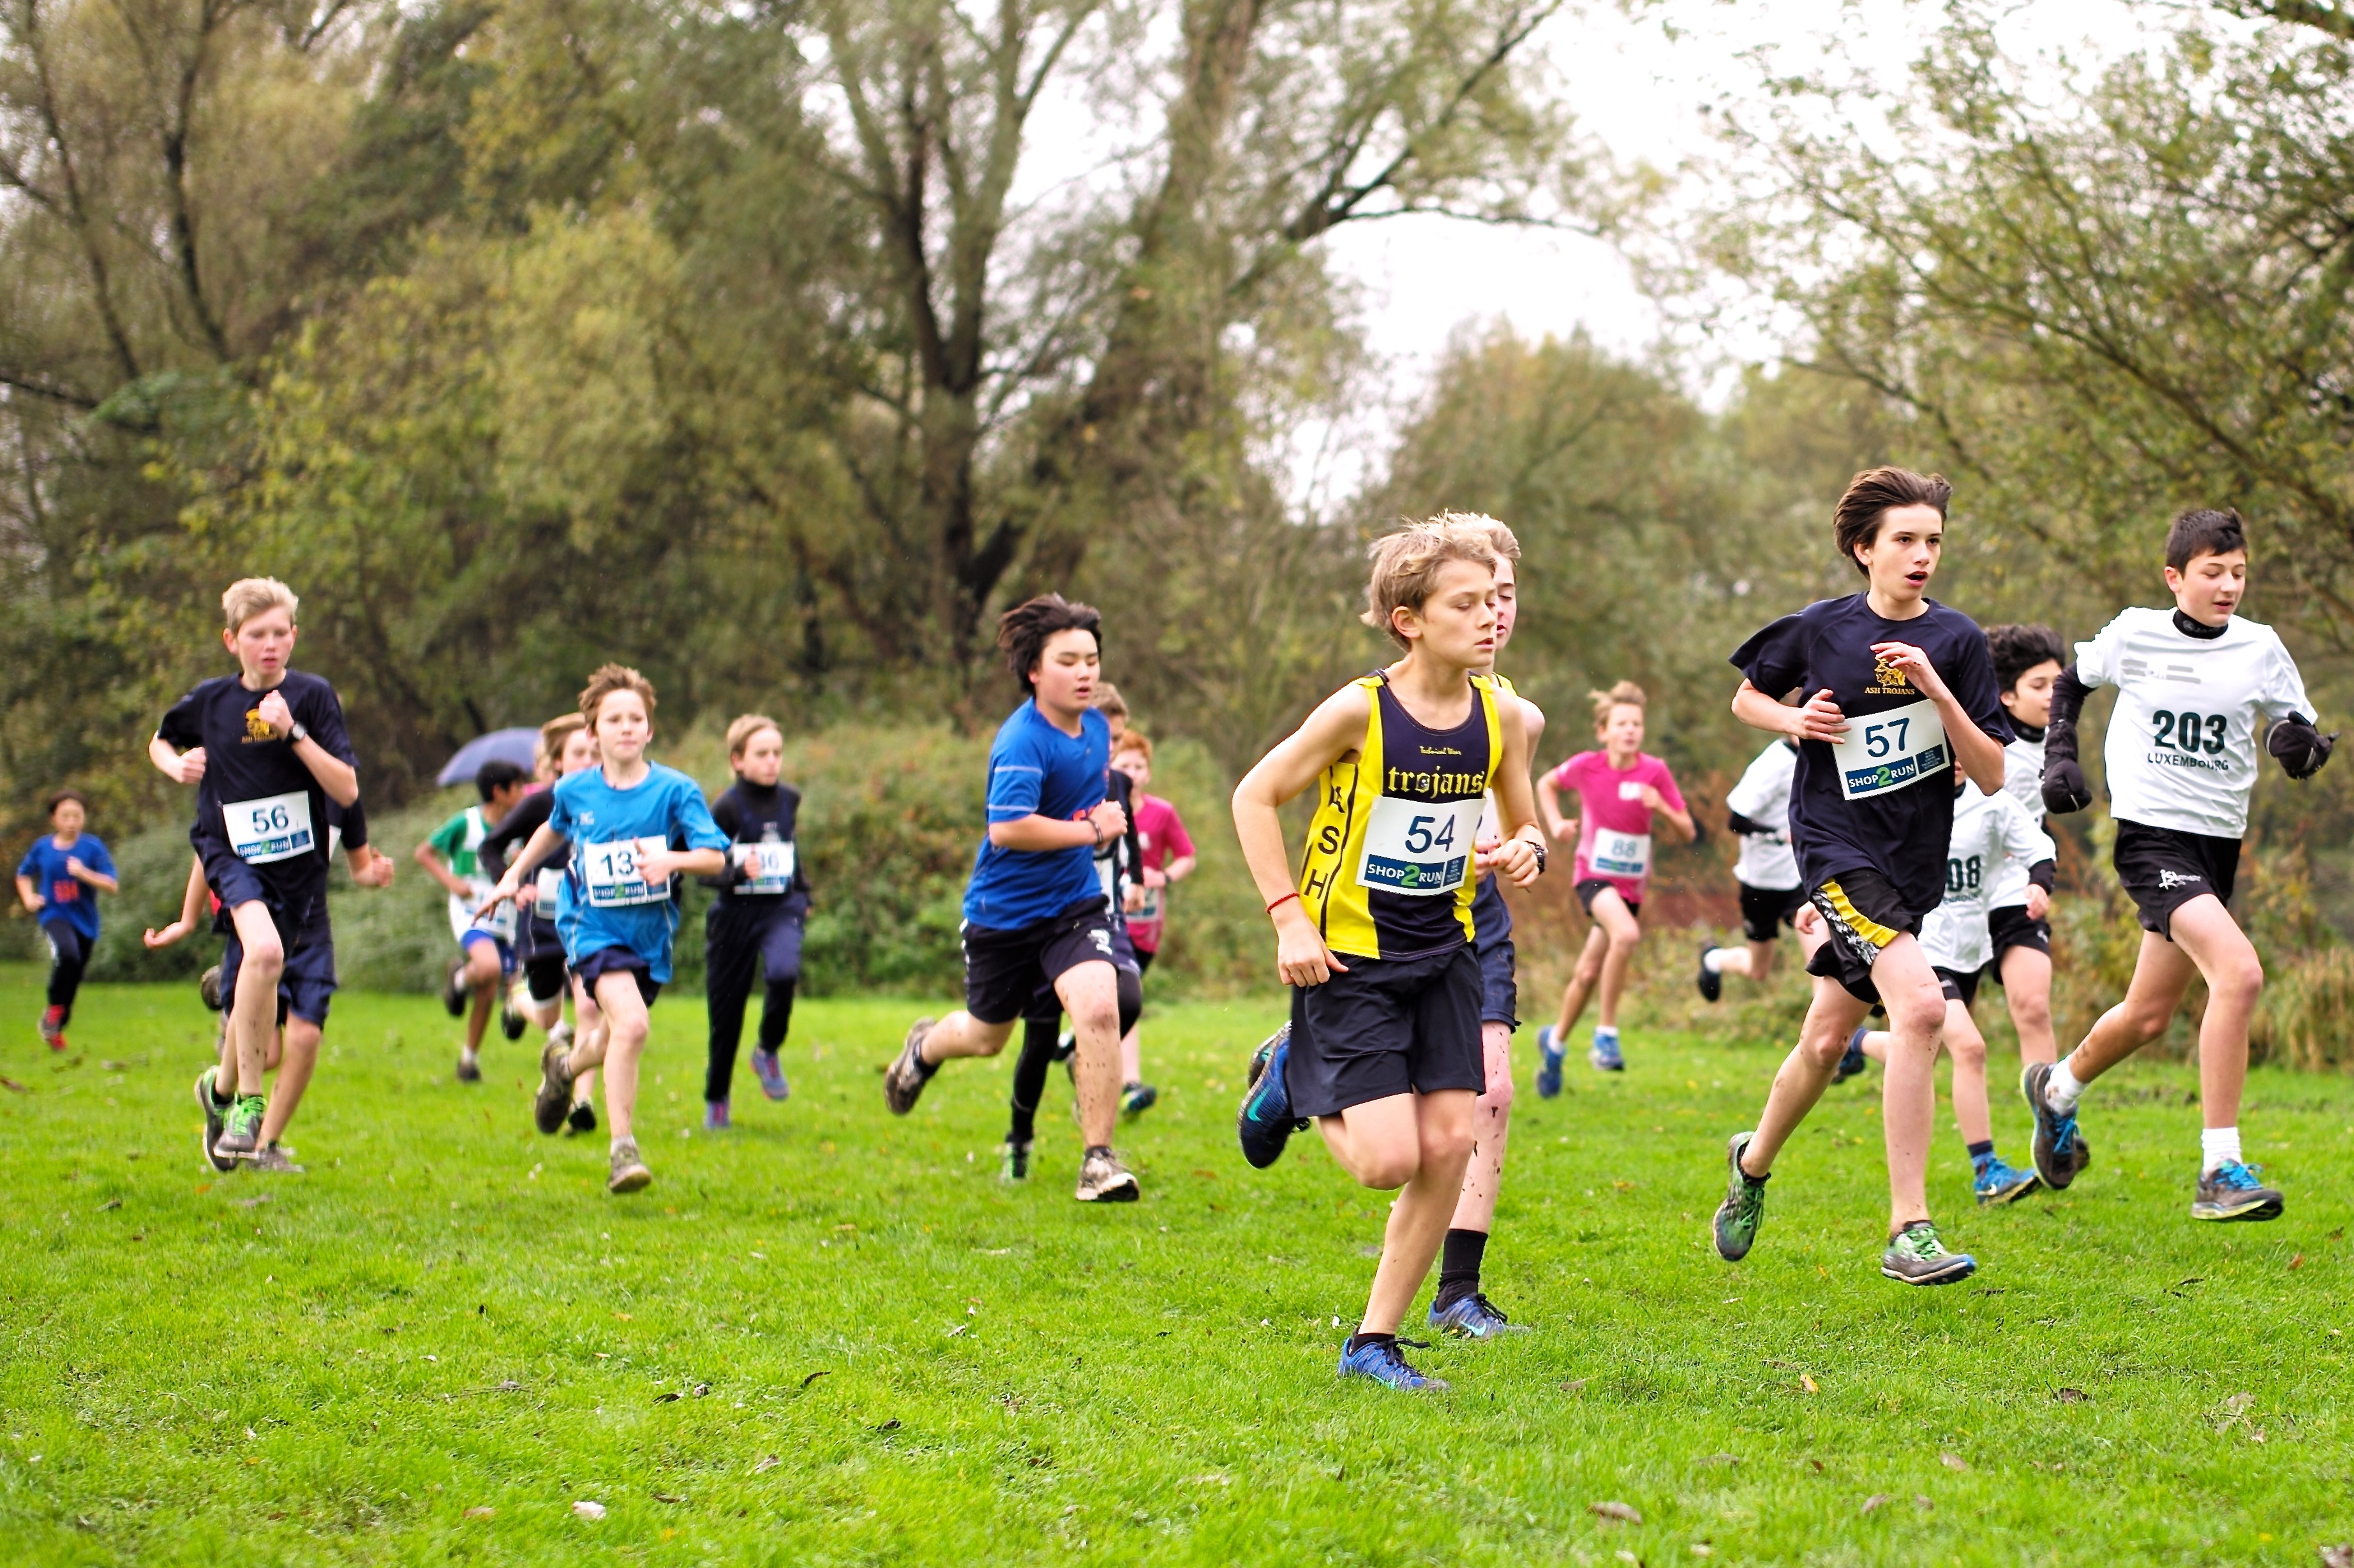
person, running, recreation, race, team, sports, endurance, athletics, sprint, physical exercise, outdoor recreation, human action, endurance sports, ultramarathon, duathlon, cross country running, cross country cycling